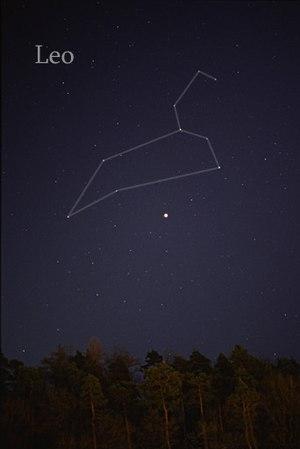
Le Lion est une constellation du zodiaque traversée par le Soleil du 10 août au 16 septembre. Dans l'ordre du zodiaque, cette constellation se situe entre le Cancer à l'ouest et la Vierge à l'est.